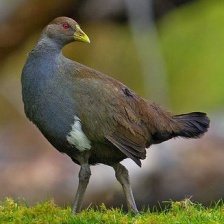
Species: TASMANIAN HEN
Scientific name: TRIBONYX MORTIERII
ImageNet parent category: european_gallinule